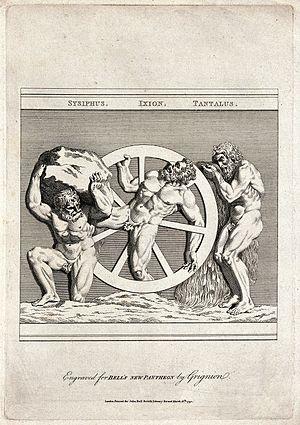
Dans la mythologie grecque, Tantale est un mortel, ami des dieux. Fils de Zeus et de la nymphe Ploutô, il est roi de Phrygie. Certaines traditions en font le fils de Tmolos et d'Omphale, et un roi de Lydie. Il est l'époux de Dioné, fille d'Atlas, et le père de Pélops, de Niobé et de Brotéas.